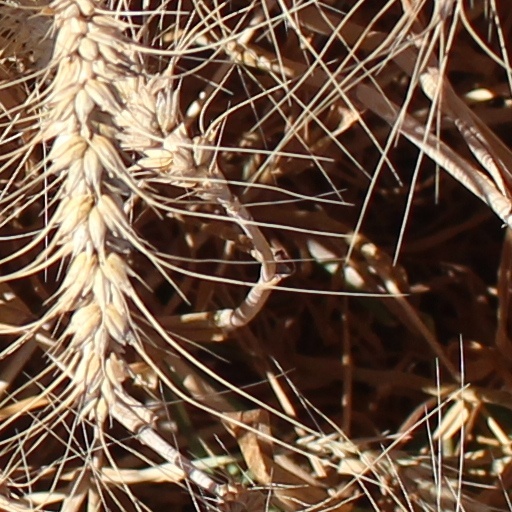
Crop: wheat